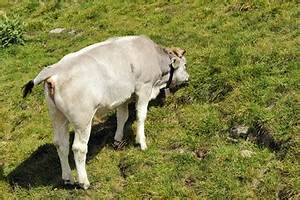
Label: cow